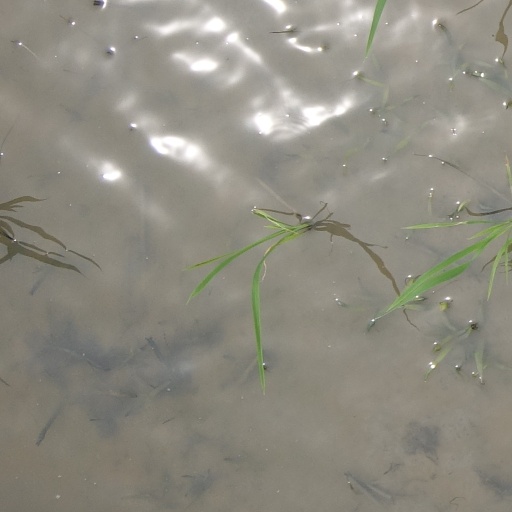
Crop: rice